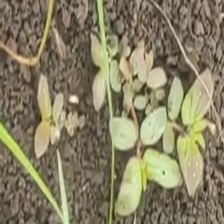
Weed species: Choti_dudhi_(Euphorbia_hirta)